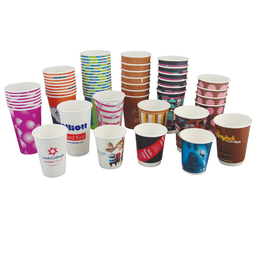
Label: paper